Honda Legend

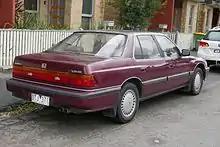
1989 Honda Legend sedan

Honda and British Leyland/Rover agreed that Legends would be built at Cowley for the British market. However, few UK built Legends passed Honda's quality control standards, and many simply ended up being used as in-plant transport. In the end, only 4,409 Legends were built in the UK, from 1986 until 1988. All US-market Legends were built in Japan.